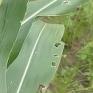
Crop: Maize
Condition: spodoptera-frugiperda-a